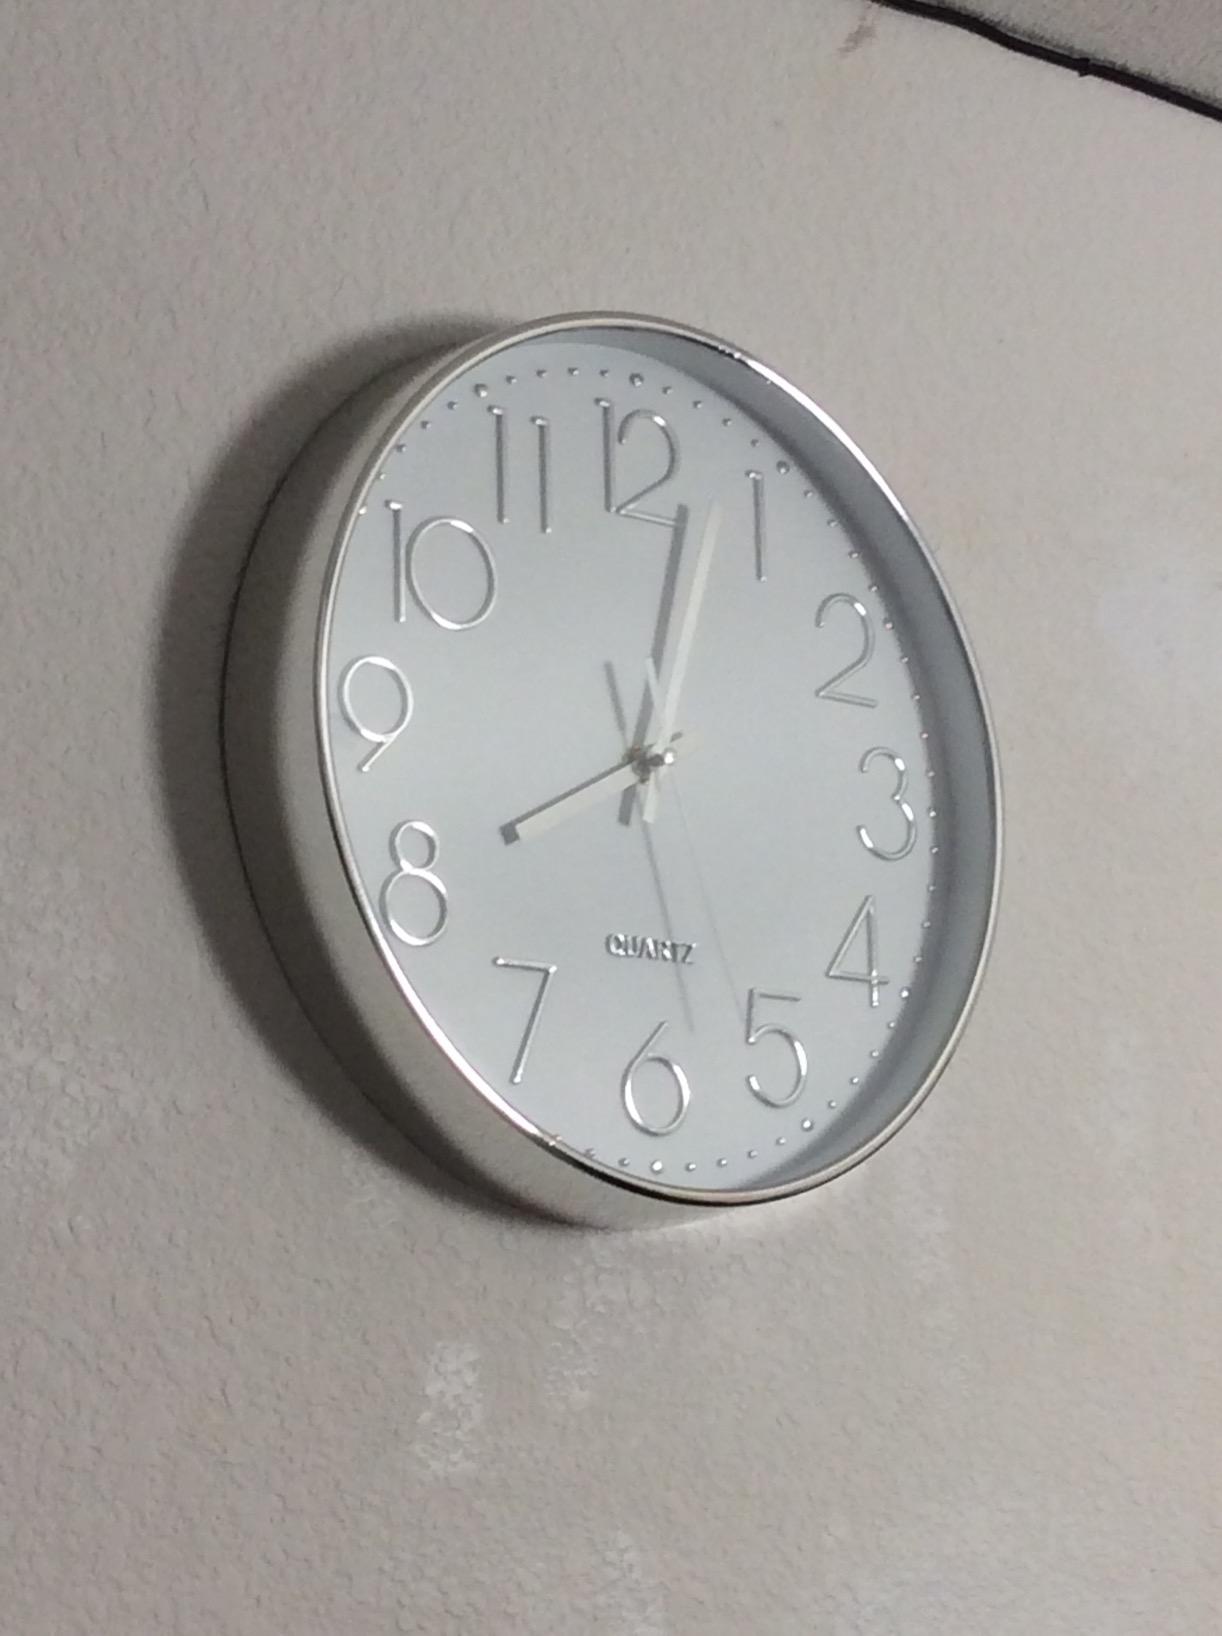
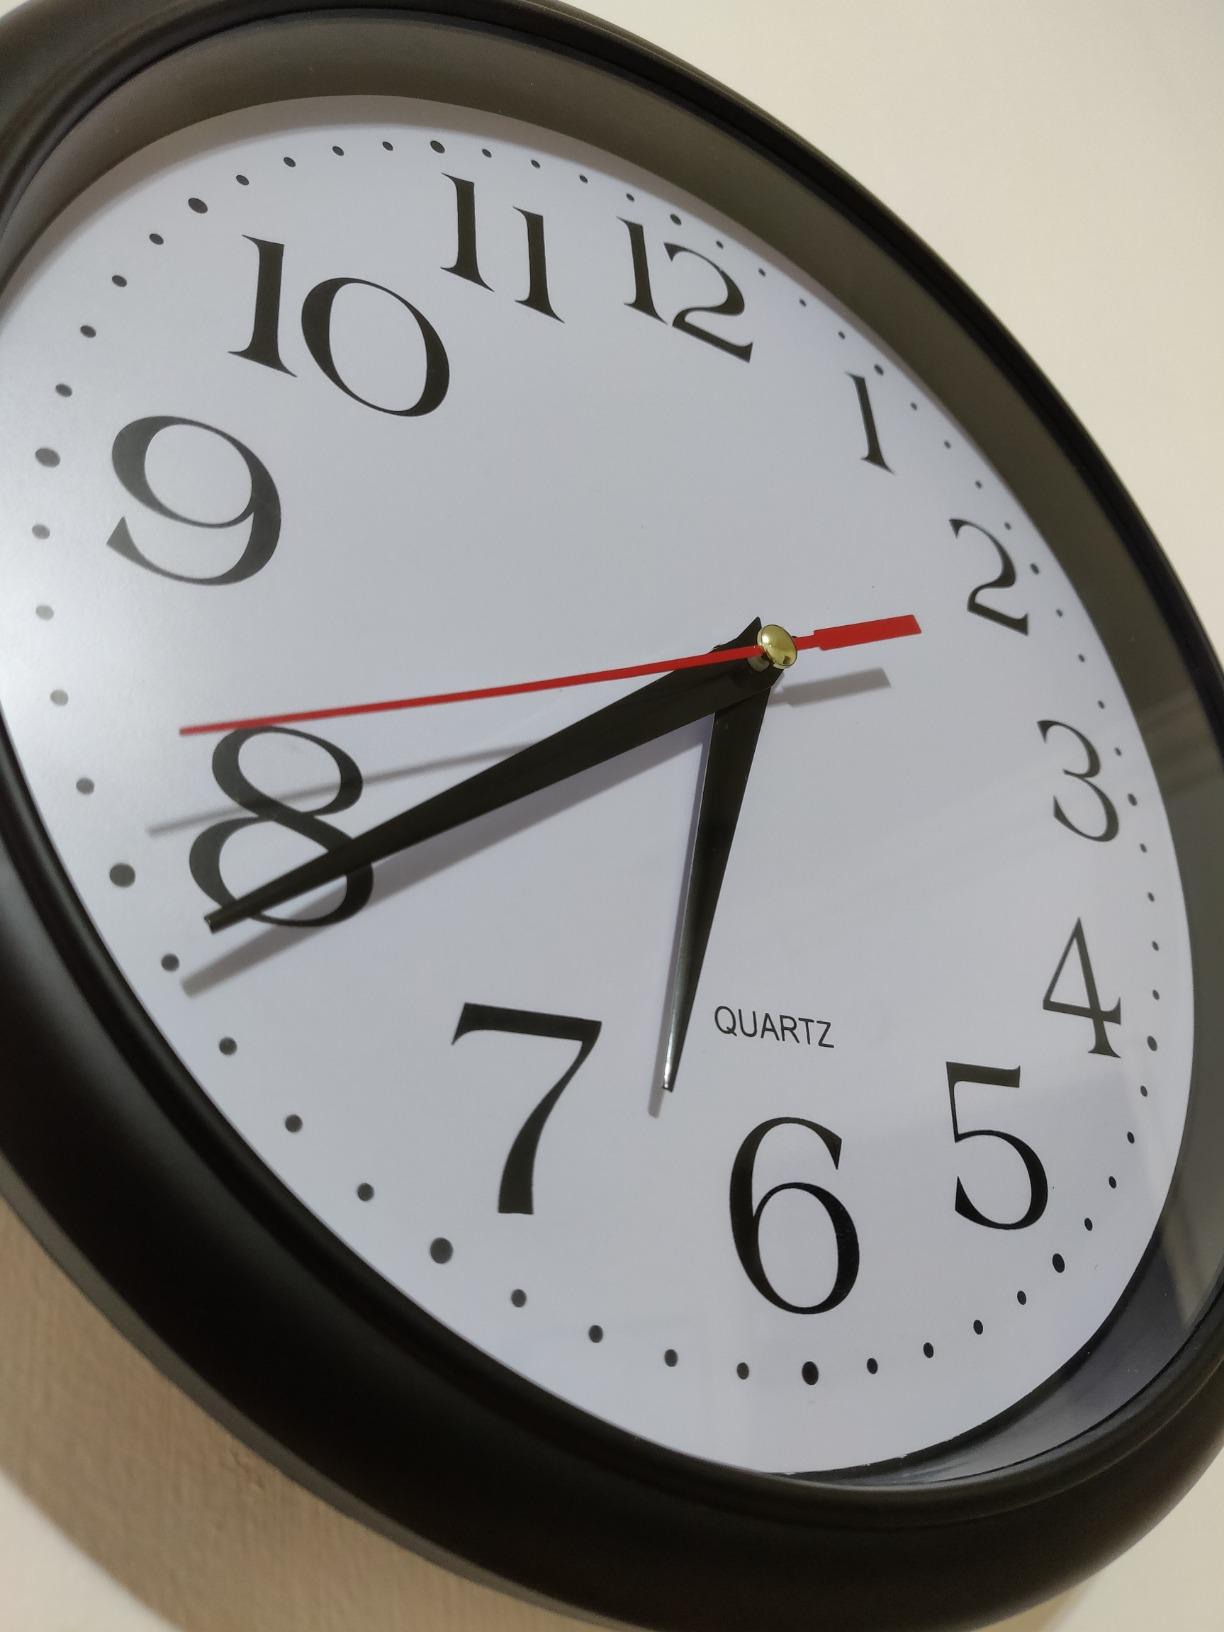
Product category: clock
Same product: no